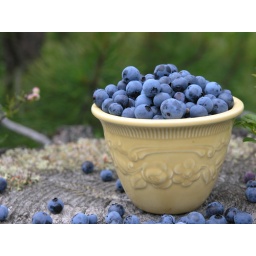
Blueberries in vintage yellow bowl